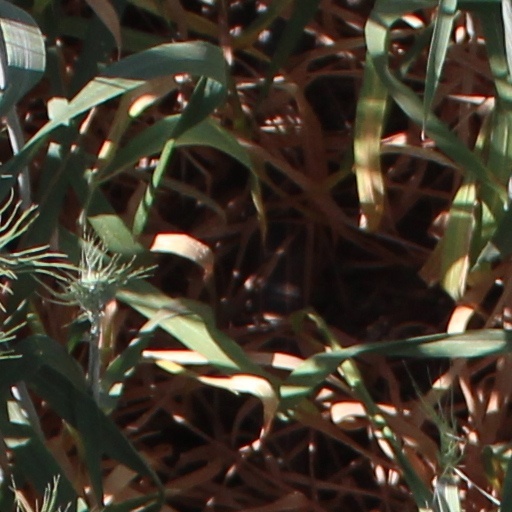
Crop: wheat